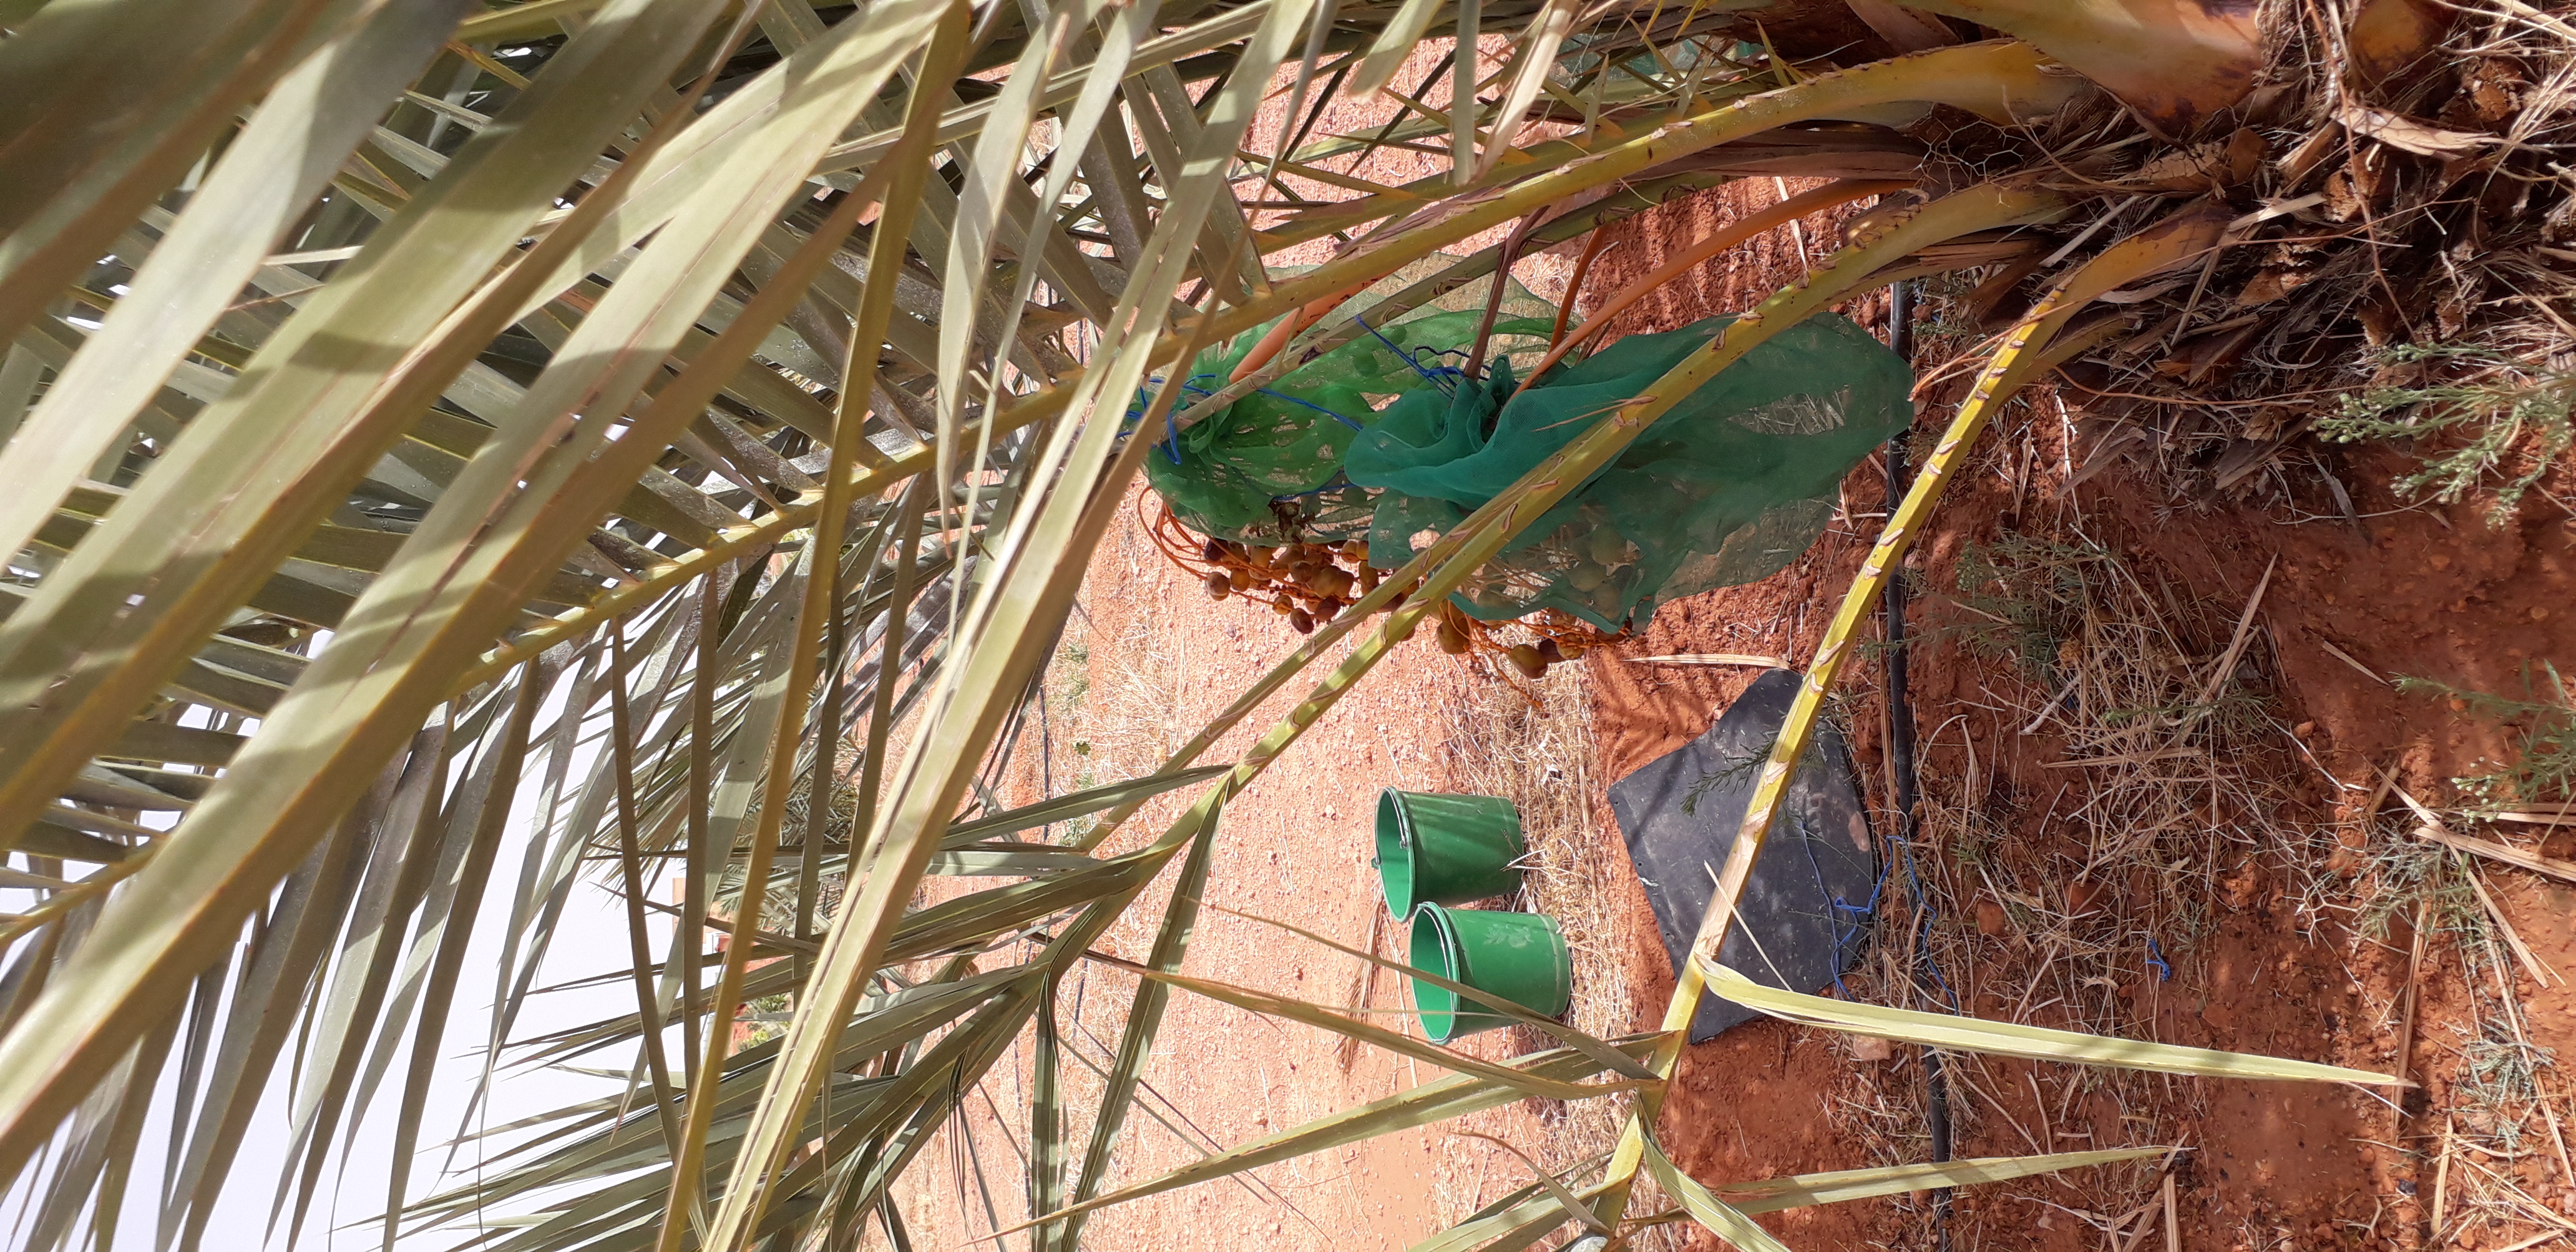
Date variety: Boufagous